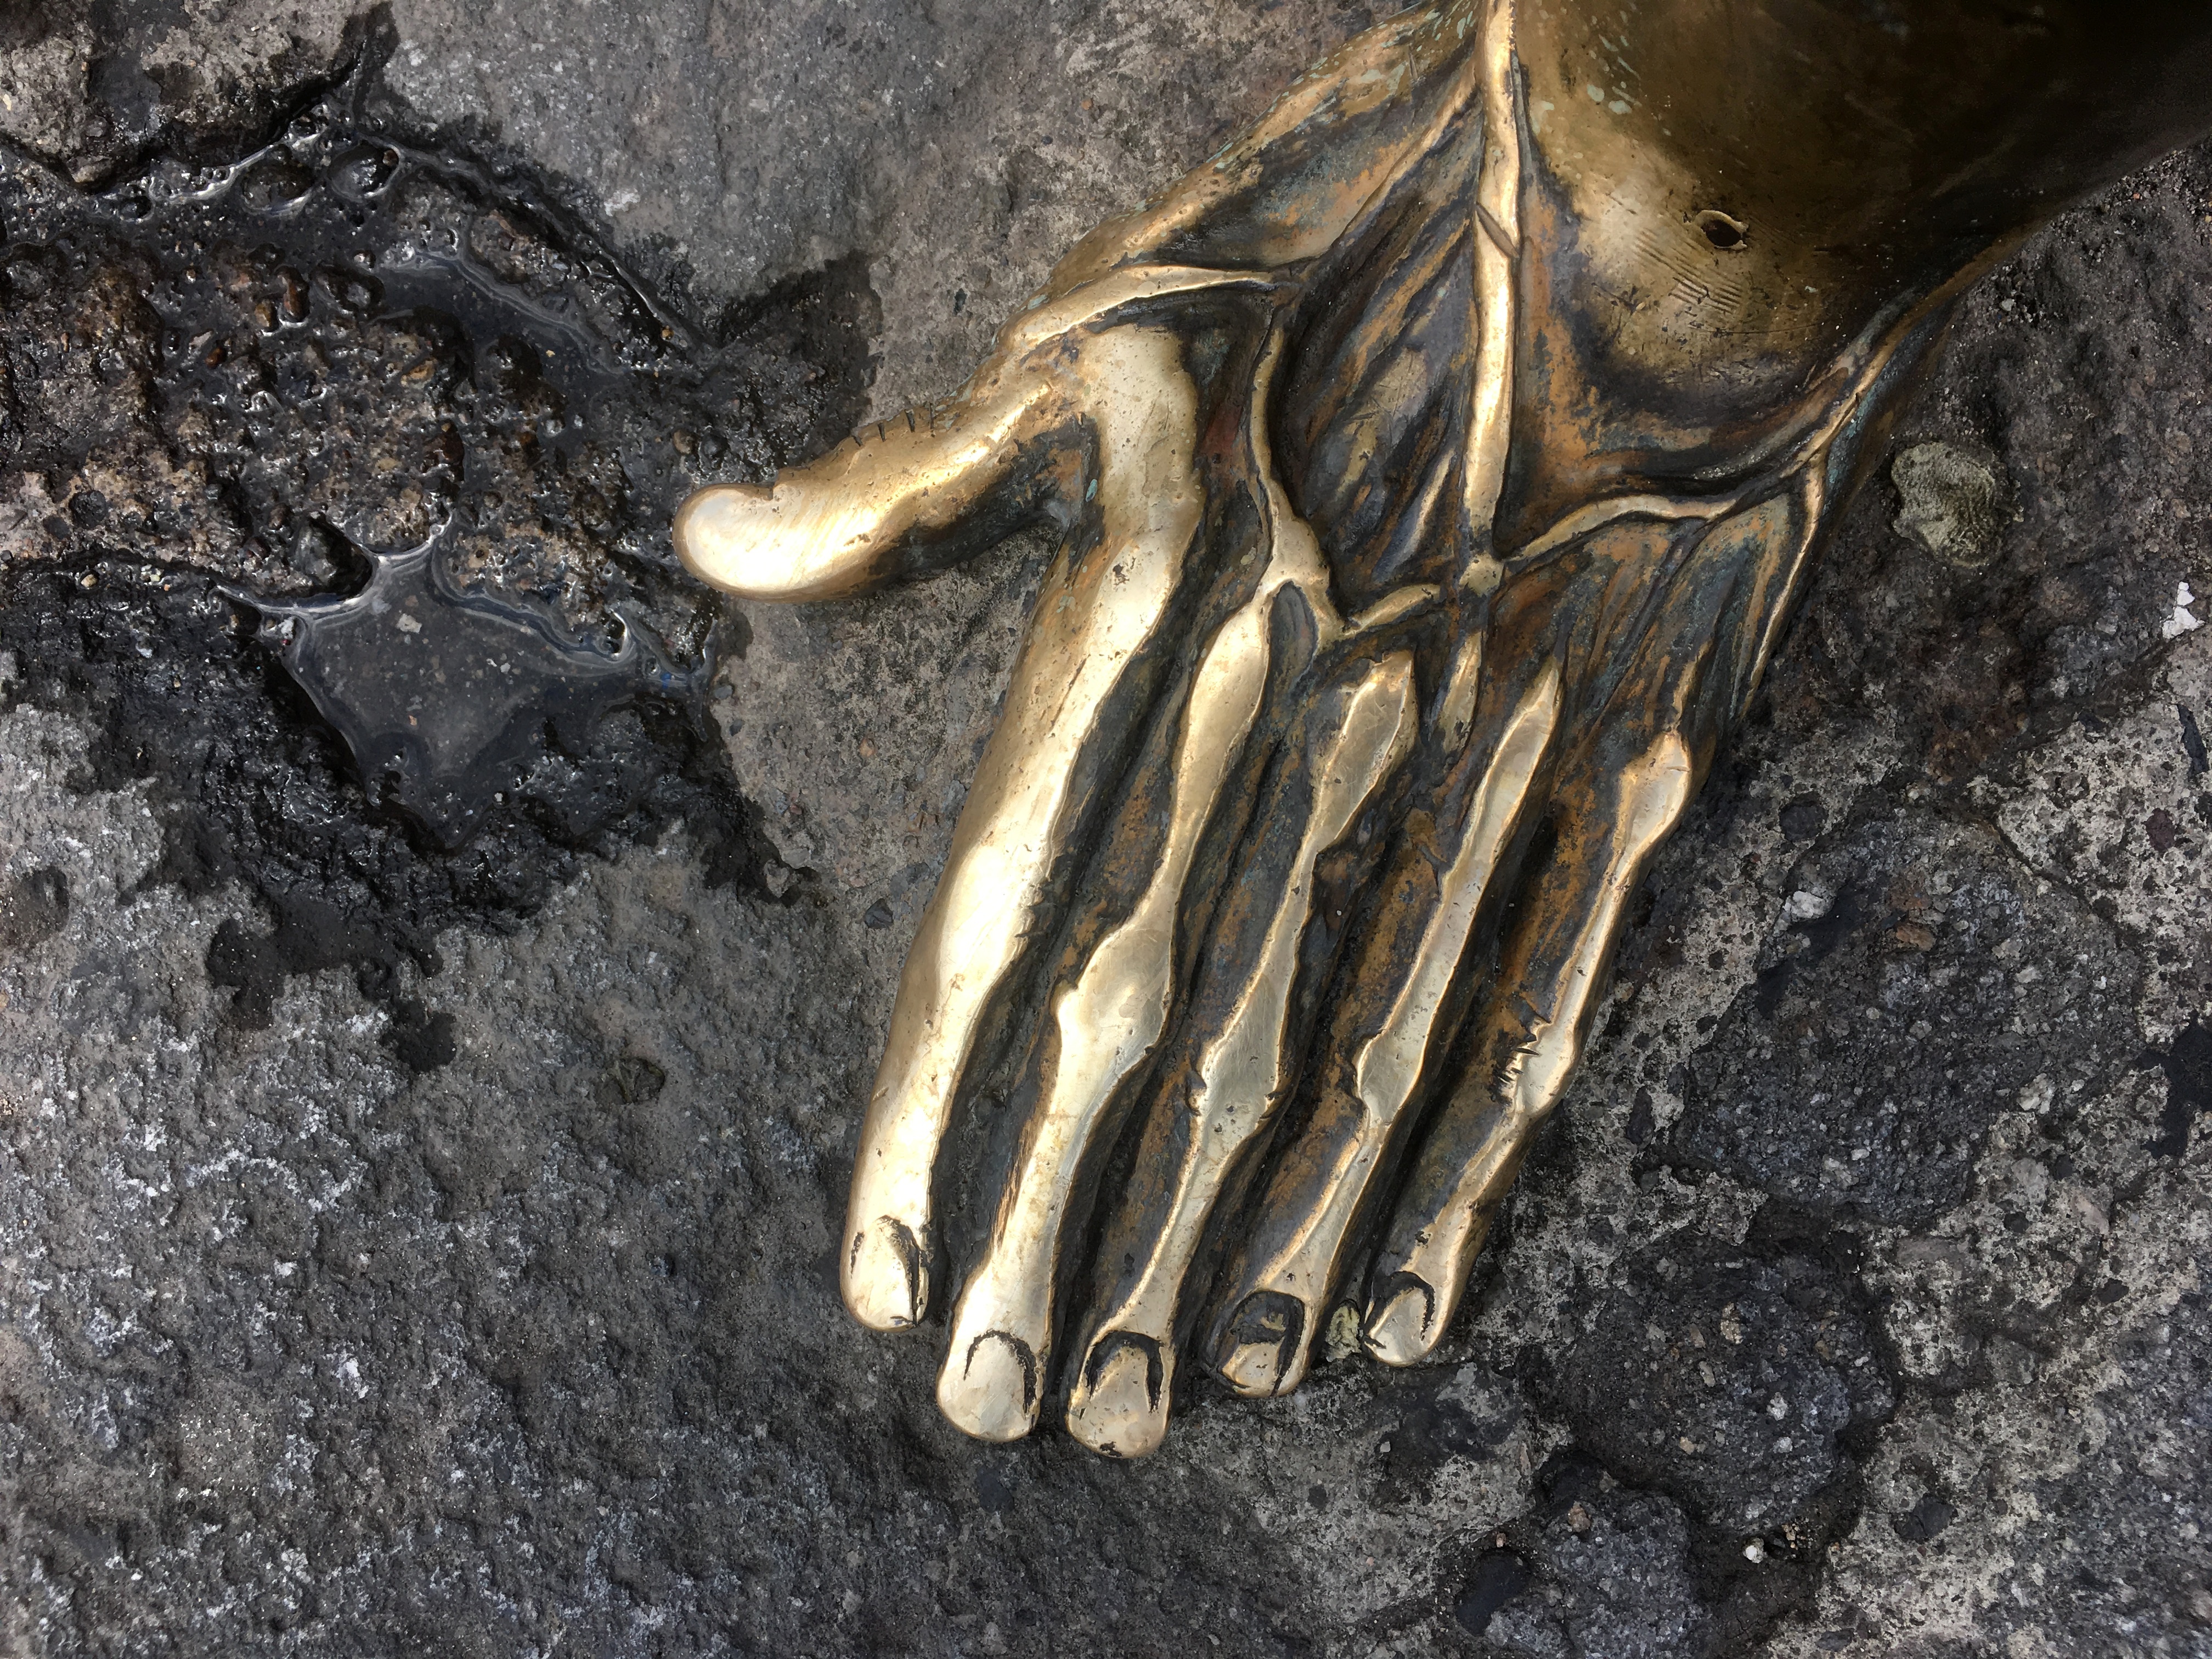
rock, formation, material, sculpture, geology, carving